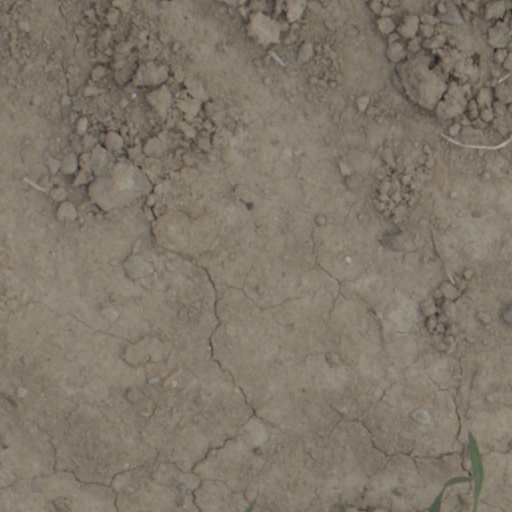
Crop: wheat